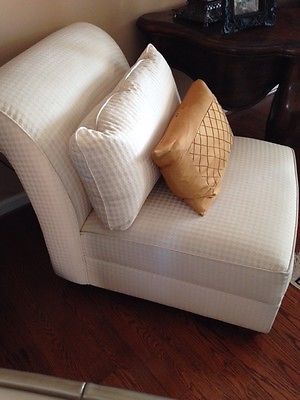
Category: sofa